Jeti-Ögüz village

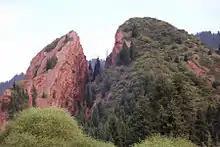
Broken Heart rock

Jeti-Ögüz is a village located at the north slope of Teskey Ala-Too mountain range near Issyk Kul in the Jeti-Ögüz District of Issyk-Kul Region of Kyrgyzstan. Its population was 4,143 in 2021.